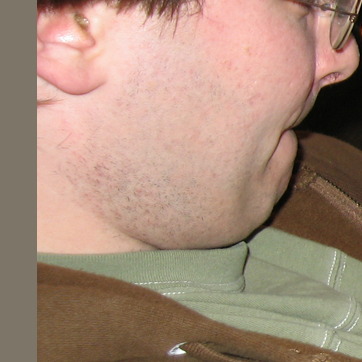
Material: skin